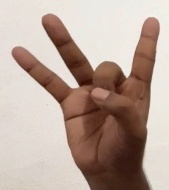
ASL sign: 8